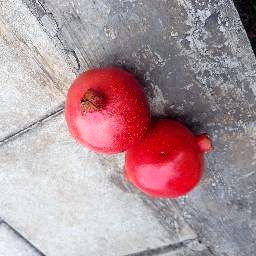
Fruit: Pomegranate
Quality: Good